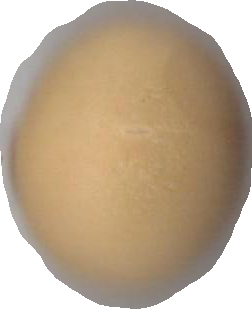
Variety: Grobogan